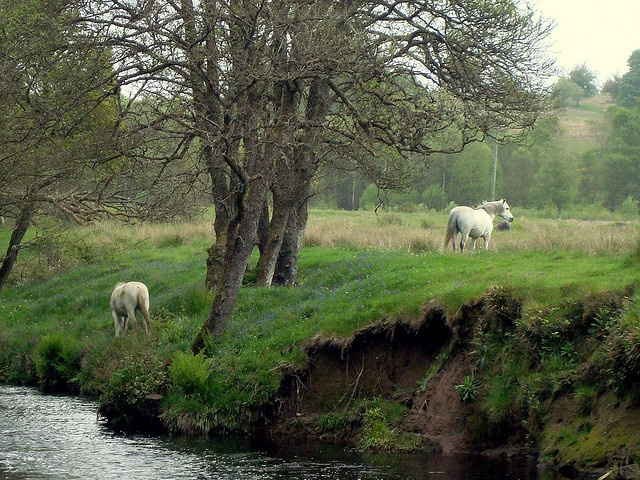
A couple of white horses grazing on grass next to a river.
Two white horses, one grazing along the river, the other watching something in the distance.
Two white horses in a green field near a river.
A pair of horses standing next to a hill leading to a body of water.
a couple of horses on a grass field